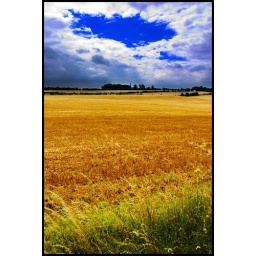
clouds closing in on the last bit of blue